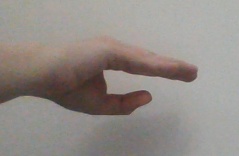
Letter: jeem